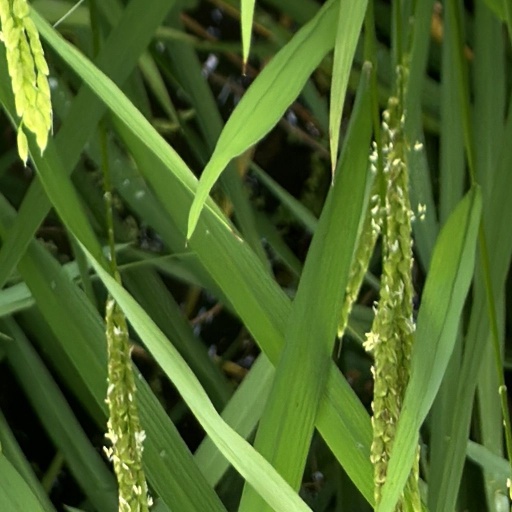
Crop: rice